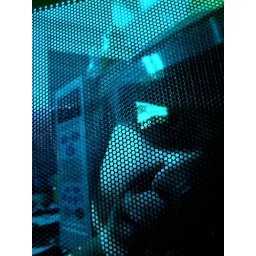
Reflection in the door of the microwave